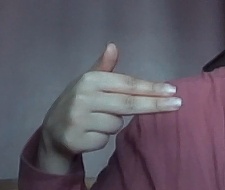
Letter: ghain